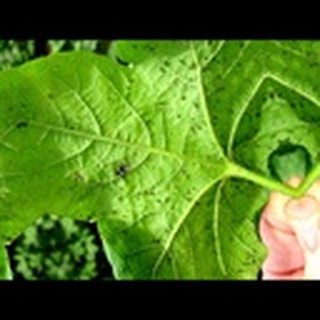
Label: cotton_aphids